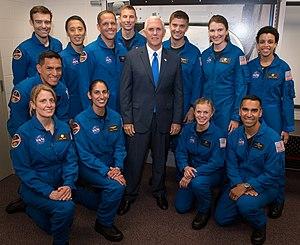
L’exploration de la Lune commence avec le lancement des premiers programmes spatiaux dans les années 1950. Les programmes soviétique Luna et américain Ranger inaugurent une série de missions d'exploration au moyen de sondes spatiales dont l'objectif principal est de cartographier et d'identifier les principales caractéristiques de l'environnement lunaire. Cette phase culmine avec le premier pas de l'homme sur la Lune par l'Américain Neil Armstrong le 21 juillet 1969, dans le cadre de la mission Apollo 11. Les données recueillies confirment l'image qui s'était progressivement dessinée au XXᵉ siècle d'un monde froid et mort.
Le groupe d'astronautes 22 de la NASA est un groupe de douze astronautes sélectionnés en juin 2017.